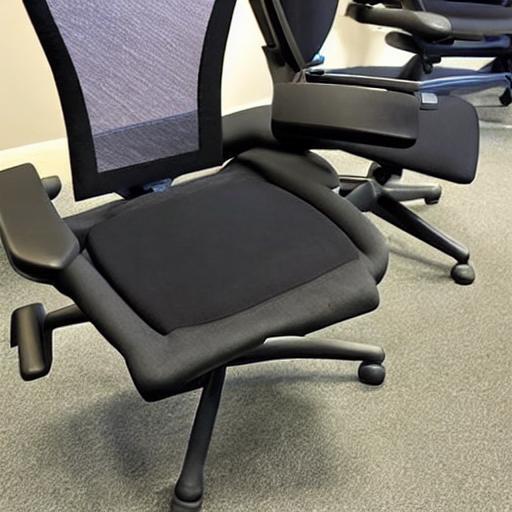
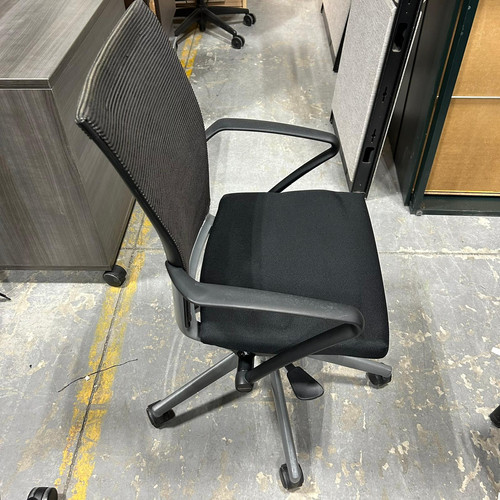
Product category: items_chair
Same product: no